Daniela Hantuchová

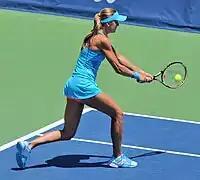
Hantuchová at the Southern California Open in 2011

To start off the US Open Series, Hantuchová lost in the opening-round to sixth seed Shahar Pe'er at the Stanford Classic. At the San Diego Open, she upset sixth seed Marion Bartoli in the first round, saving three match points. She then beat Zheng Jie and Alisa Kleybanova to advance to the semifinals, where she fell to Agnieszka Radwańska in straight sets. Hantuchová then fell in the first rounds of the Cincinnati Open, and the Rogers Cup to eventual semifinalist Anastasia Pavlyuchenkova and 15th seed Flavia Pennetta, respectively. At the Pilot Pen Tennis, she fell to Dinara Safina.